Tourism in Réunion

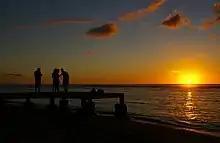
Tourists taking photos of the sunset at L'Hermitage.

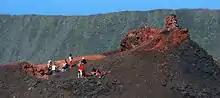
Hikers on a volcanic cone in Réunion.

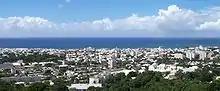
Saint-Denis, Réunion's capital

Tourism is an important part of the economy of Réunion, an island and French overseas departement in the Indian Ocean. Despite its many tourism assets, the island's tourist attractions are not well known.